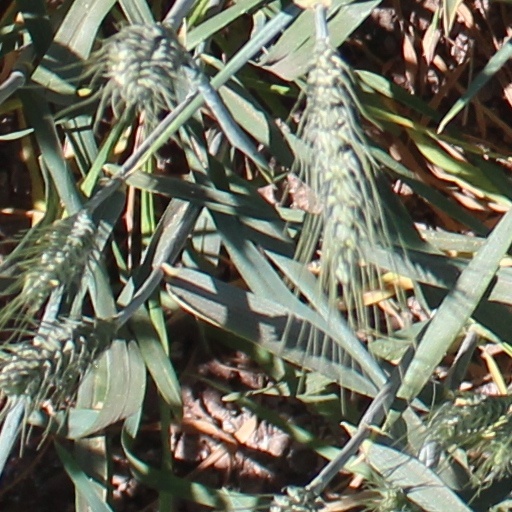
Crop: wheat